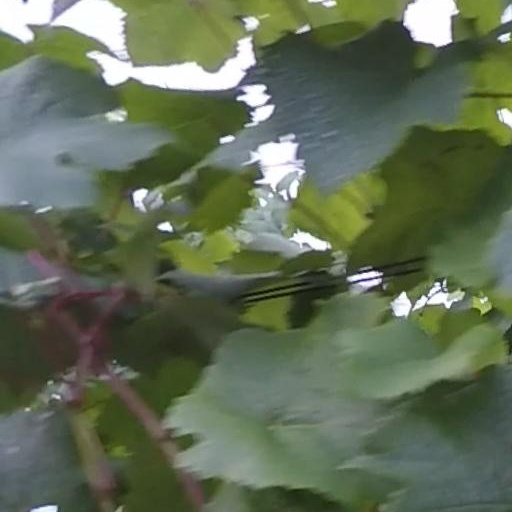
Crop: grape